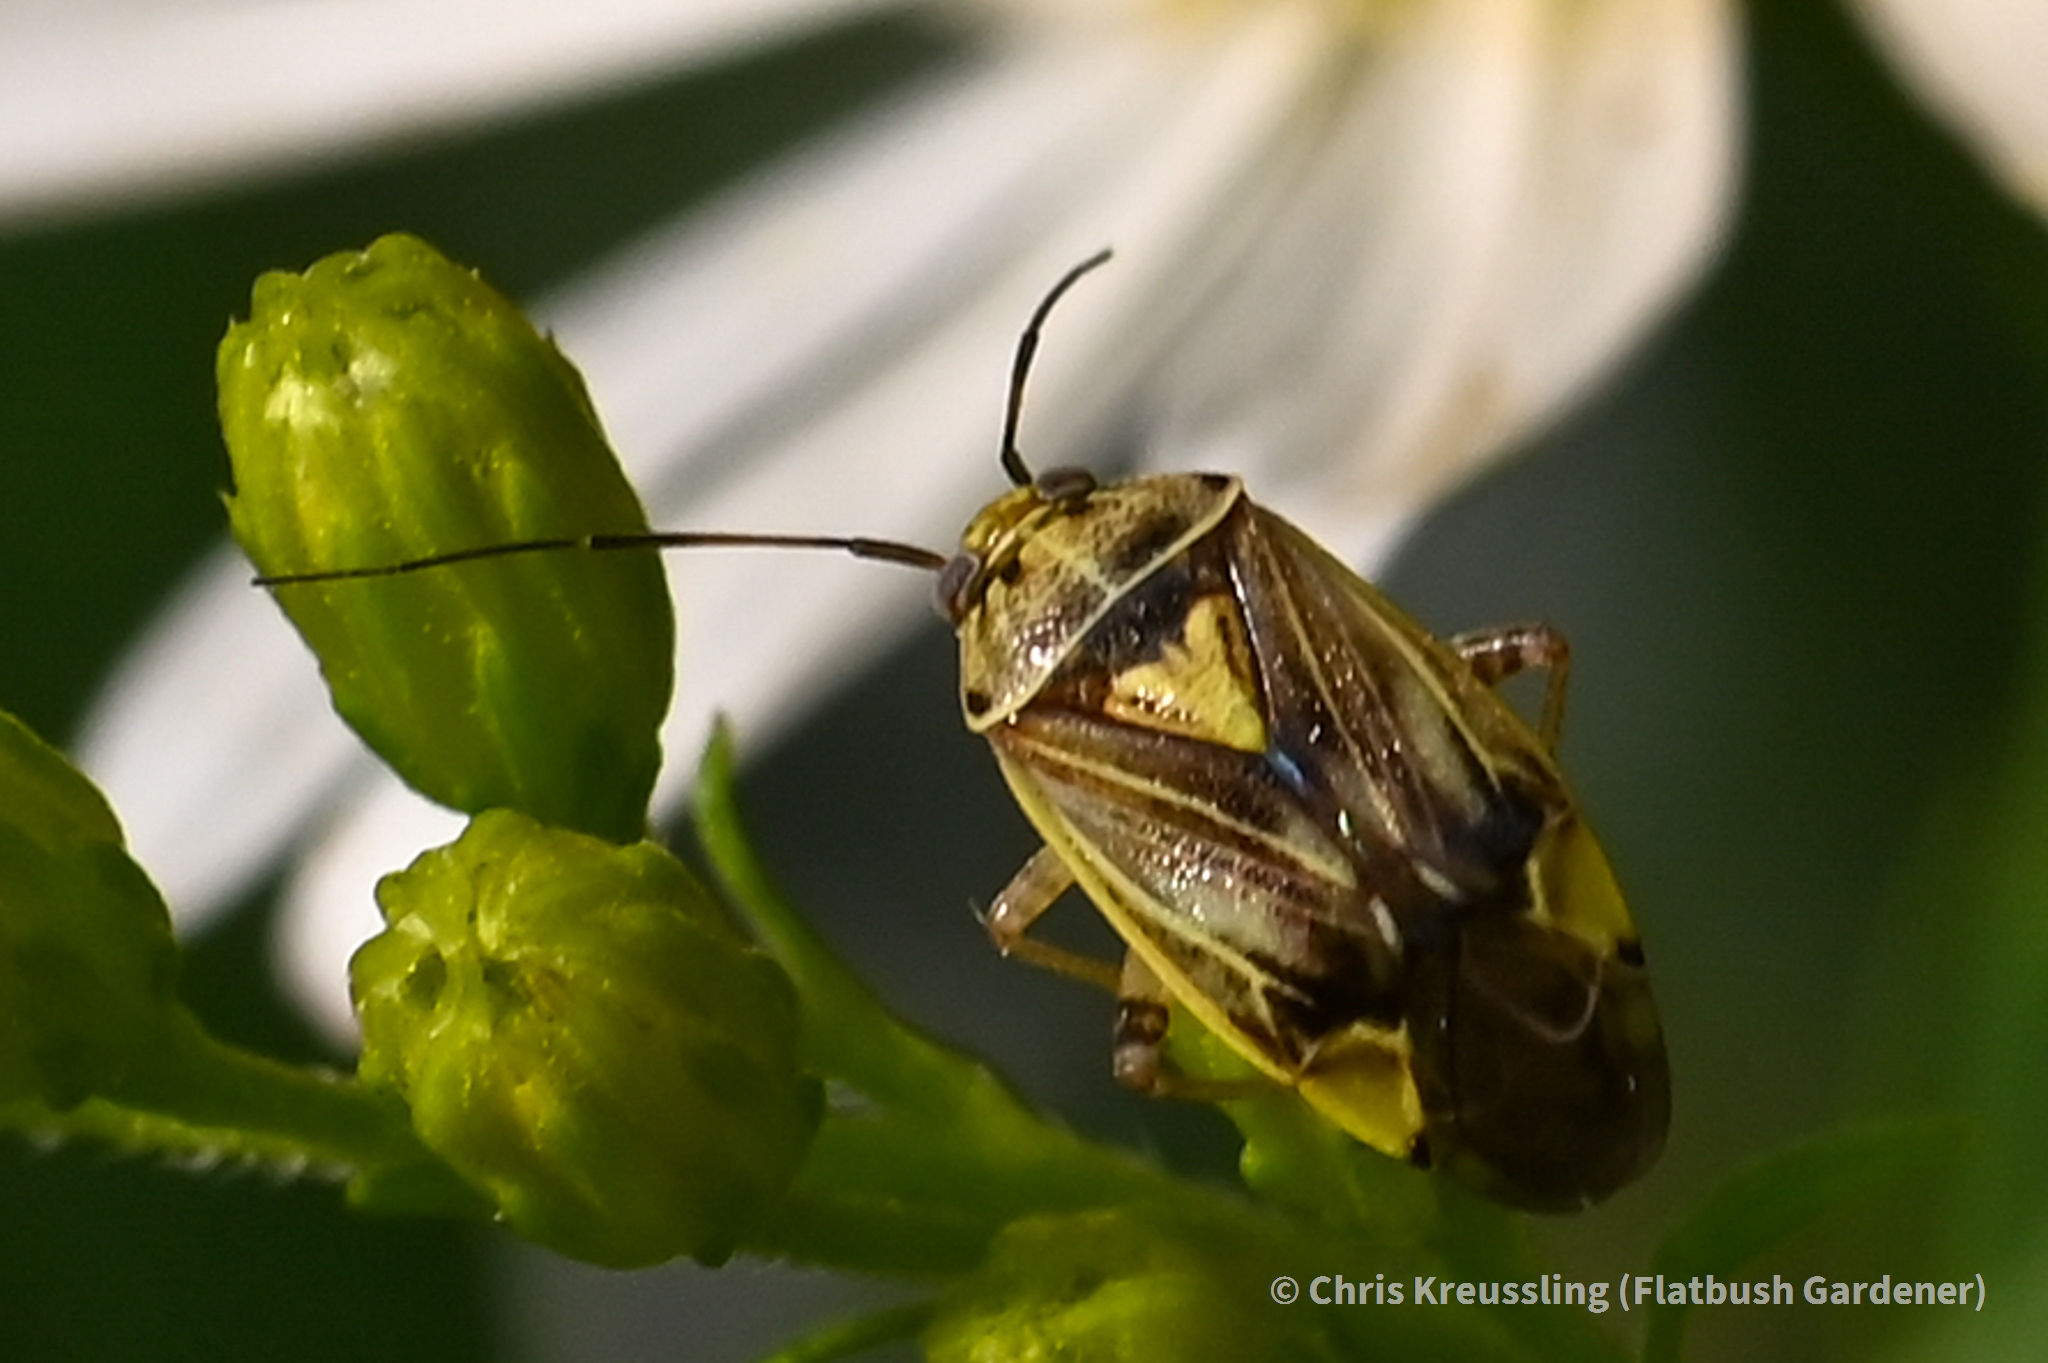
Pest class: lygus_bug